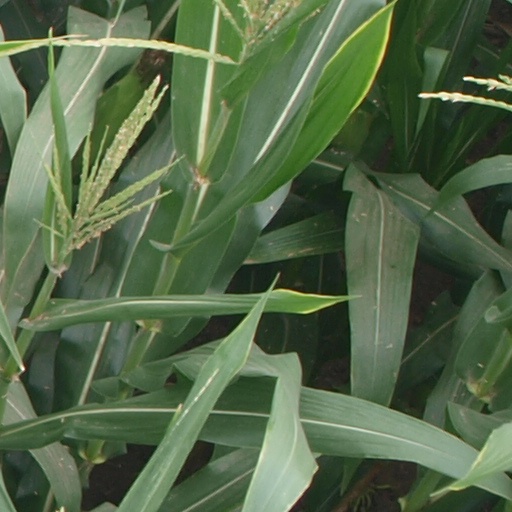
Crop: maize; corn